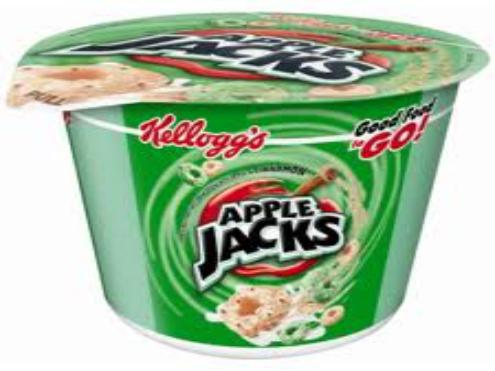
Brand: Apple Jacks
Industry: Food